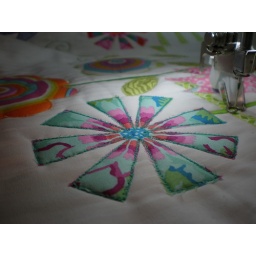
This is one of the girls pillow tops that they made at Megan's sleep over party.